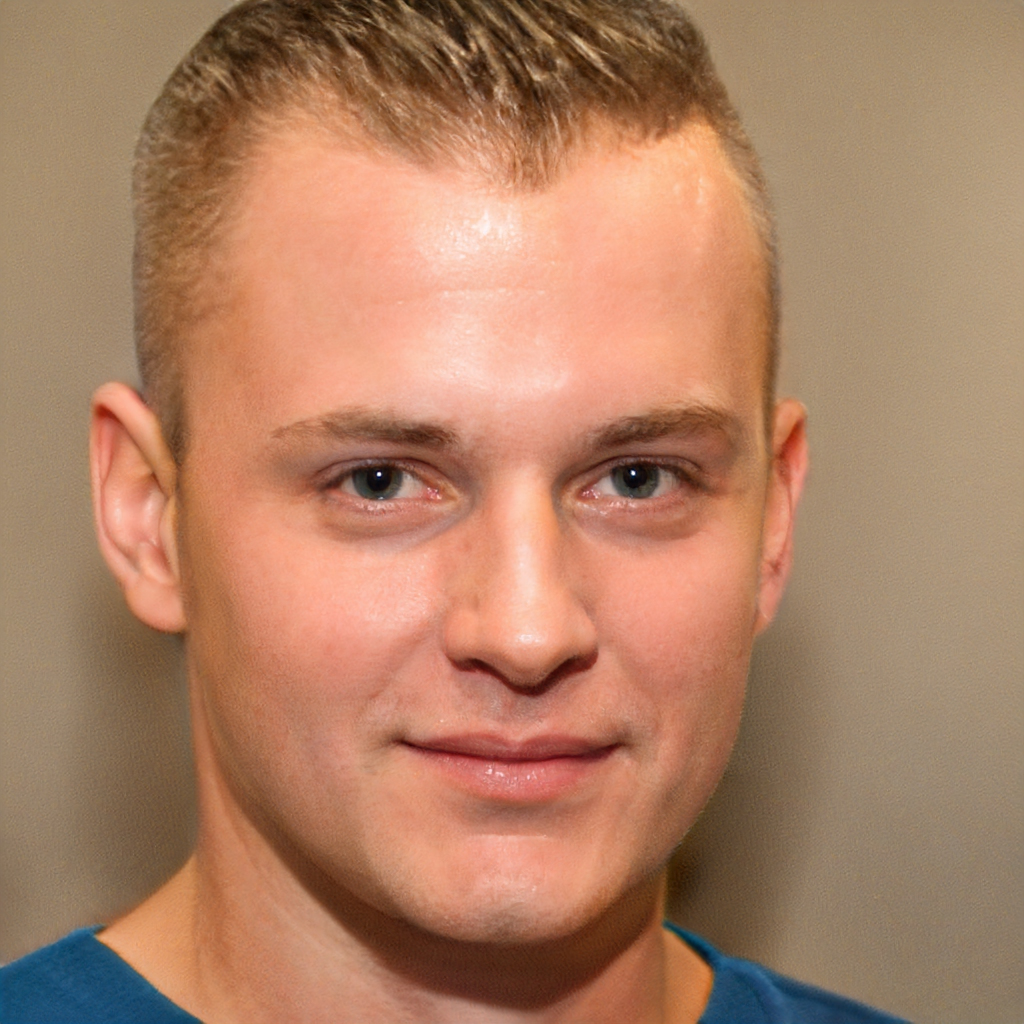
Label: Colored